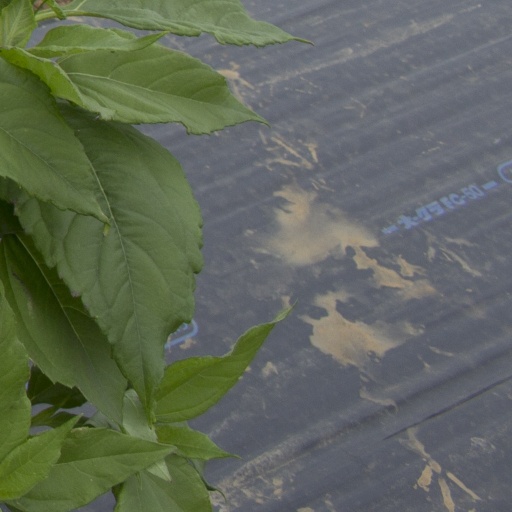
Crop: Jerusalem artichoke